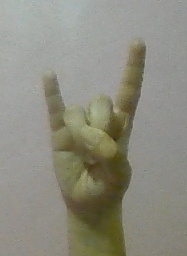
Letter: la